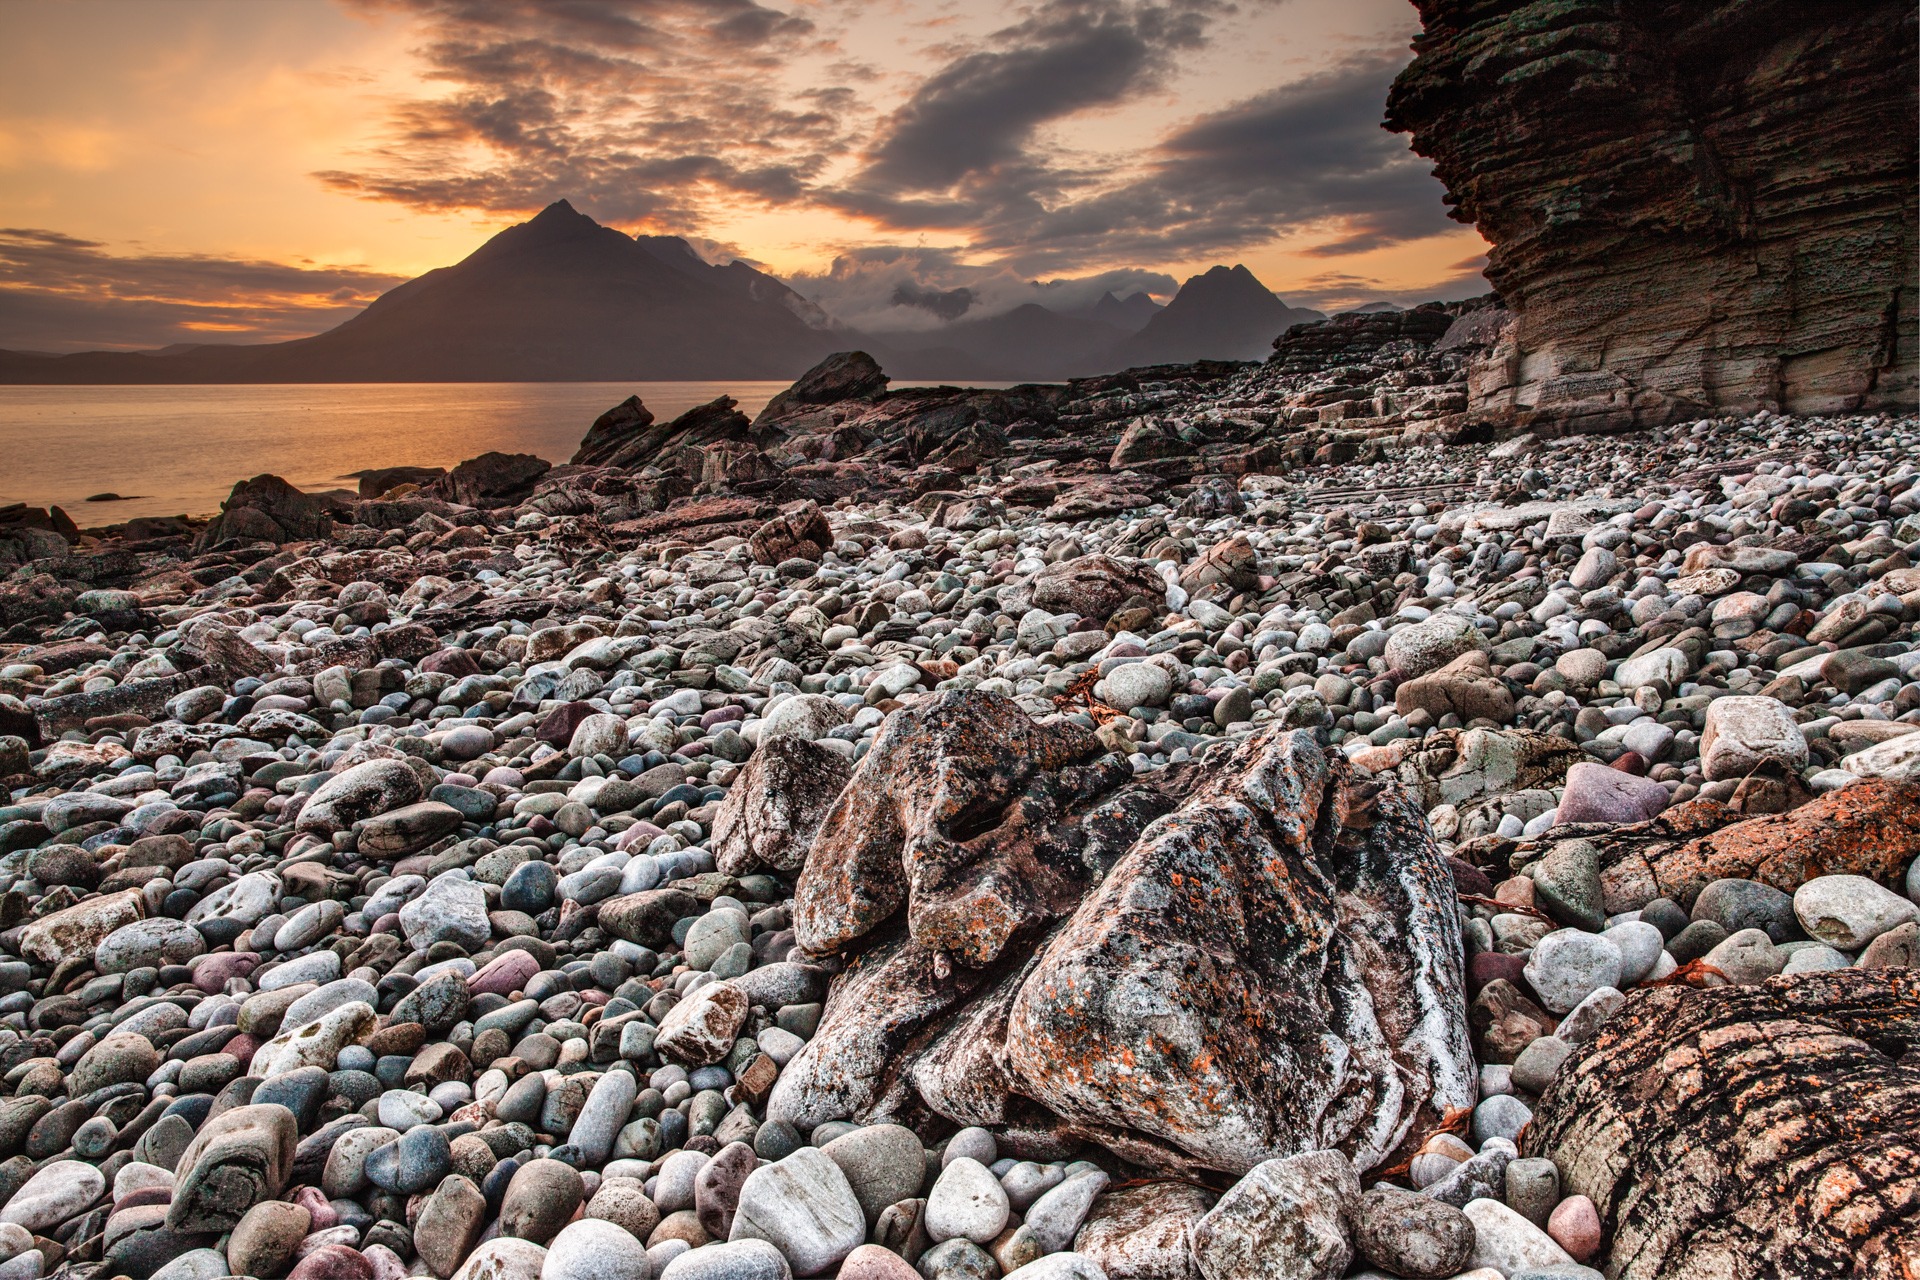
beach, landscape, sea, coast, water, nature, rock, mountain, sky, sunset, shore, lake, formation, twilight, material, stones, clouds, geology, scotland, elgol, ilse of skye